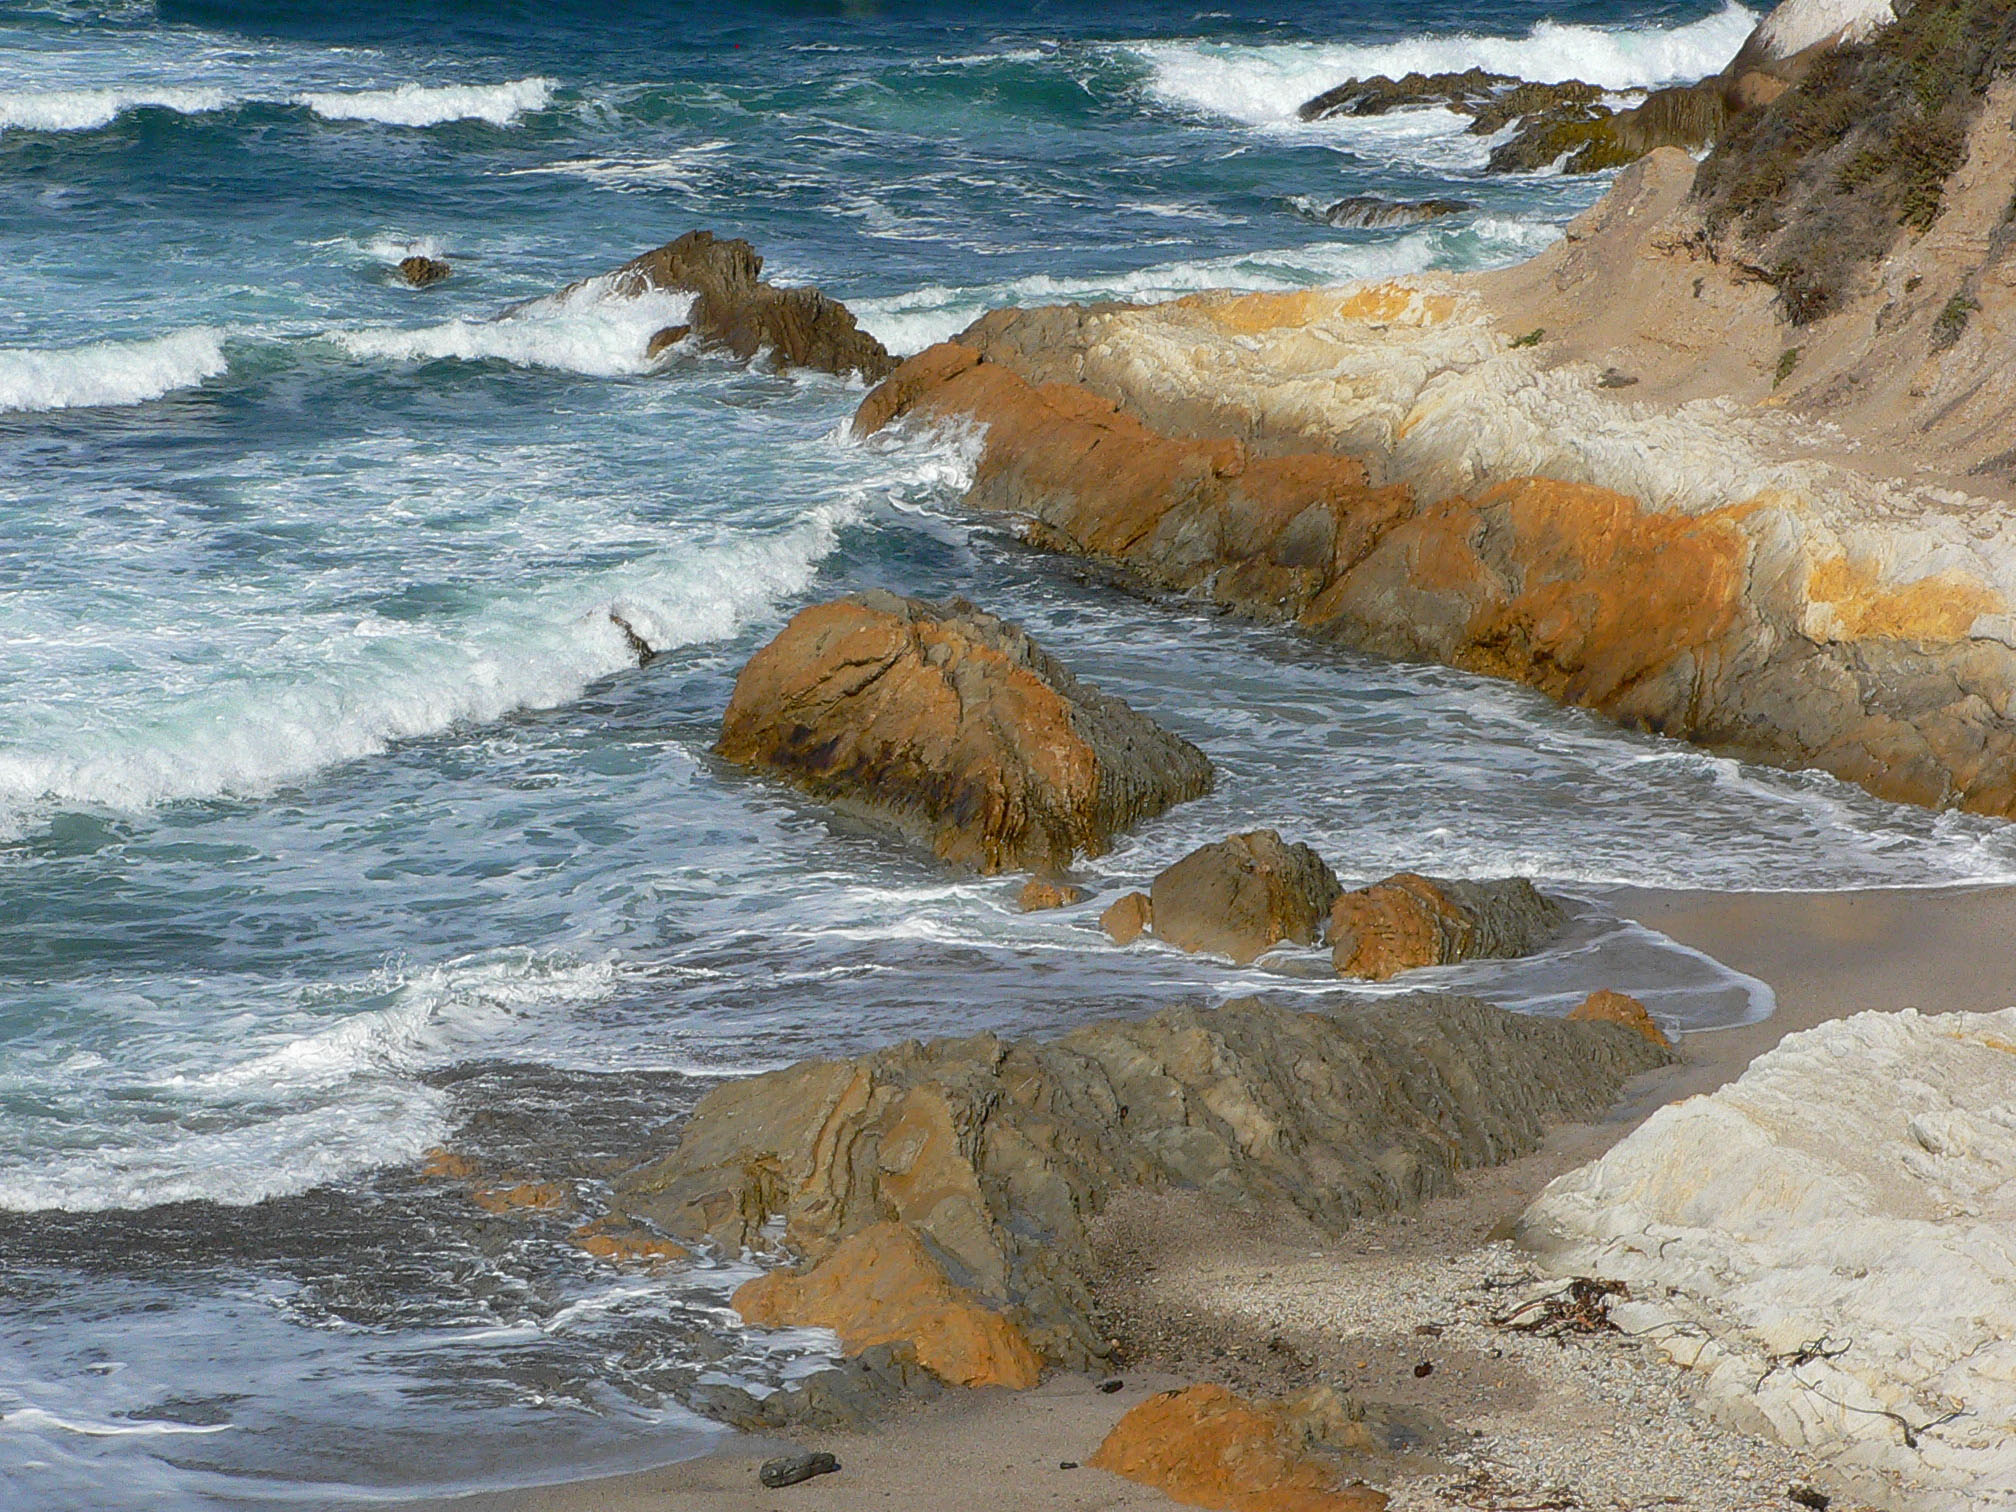
beach, sea, coast, sand, rock, ocean, shore, wave, cliff, cove, park, bay, rapid, terrain, material, body of water, de, state, oro, miguelitoshale, califstateparks, montanadeorostatepark, montana, cape, wind wave